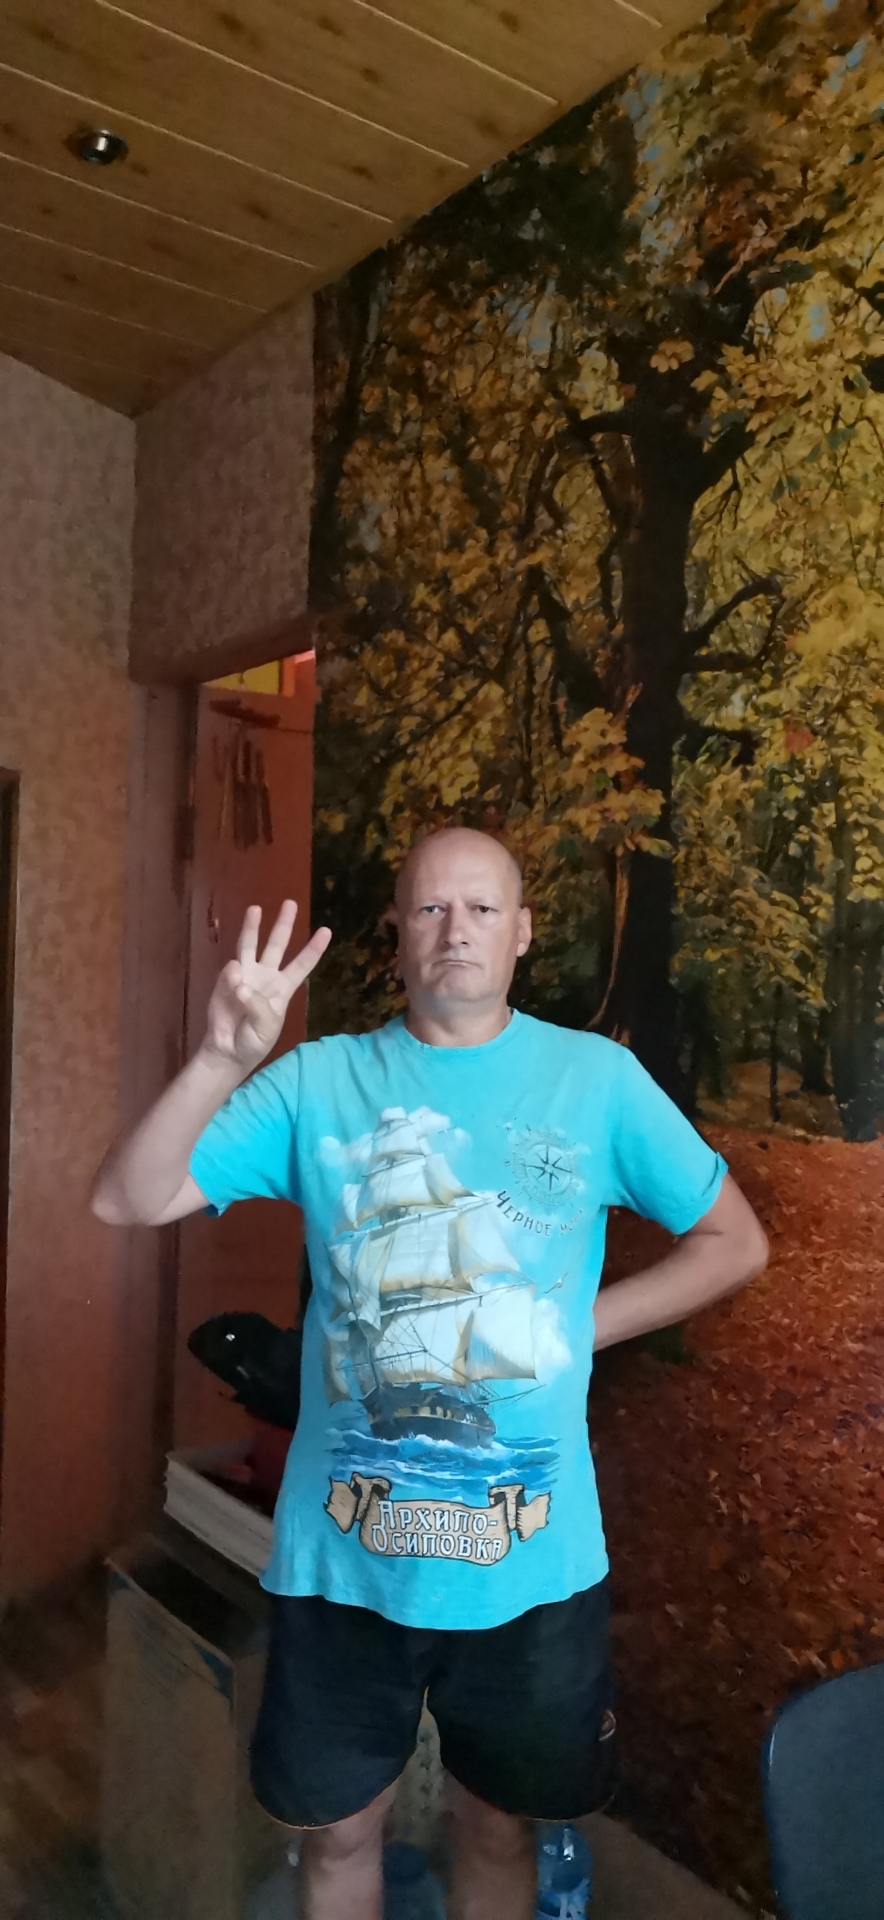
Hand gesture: three